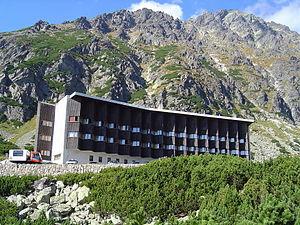
Le Gerlachovský štít, parfois Gerlach ou pic Gerlach en français, culmine à 2 654 mètres d'altitude ce qui en fait le point culminant de la Slovaquie, de la chaîne des Tatras et de toutes les Carpates. Il était le point culminant de la Hongrie jusqu'à la fin de la Première Guerre mondiale et celui de la Tchécoslovaquie jusqu'en 1992.